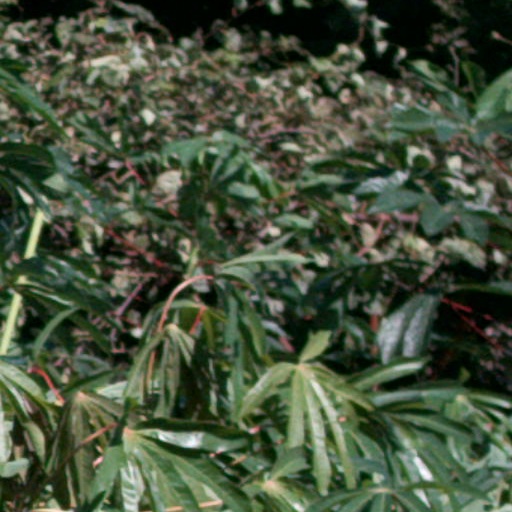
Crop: cassava